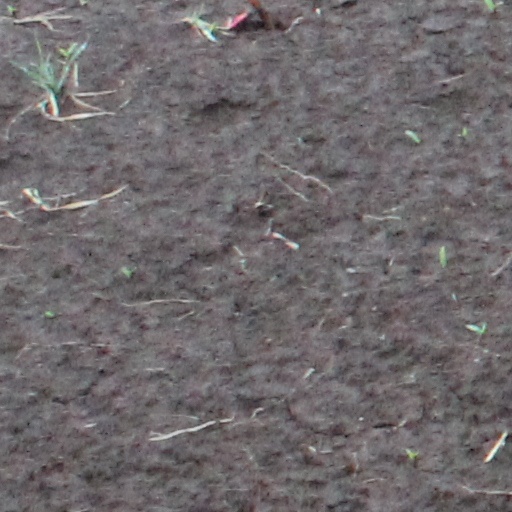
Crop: wheat